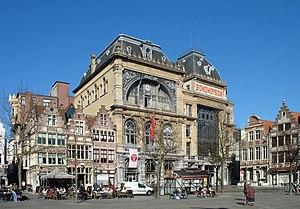
Gand (Belgique), Vrijdagmarkt: le Volkshuis (Maison du Peuple) This is a photo of onroerend erfgoed number 26052